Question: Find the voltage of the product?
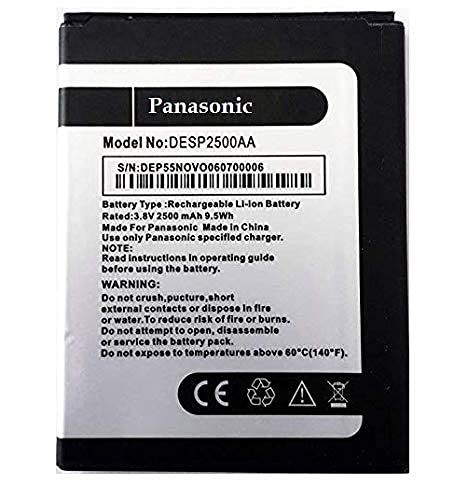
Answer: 3.8 volt